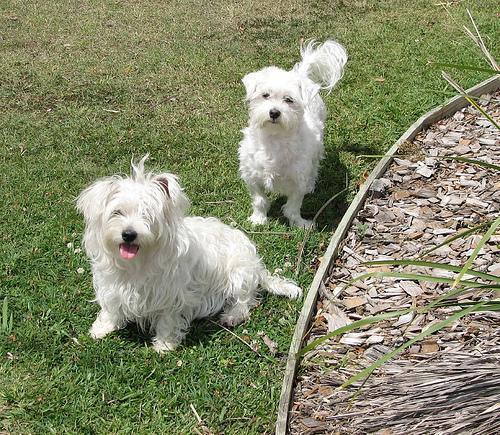
West_Highland_white_terrier